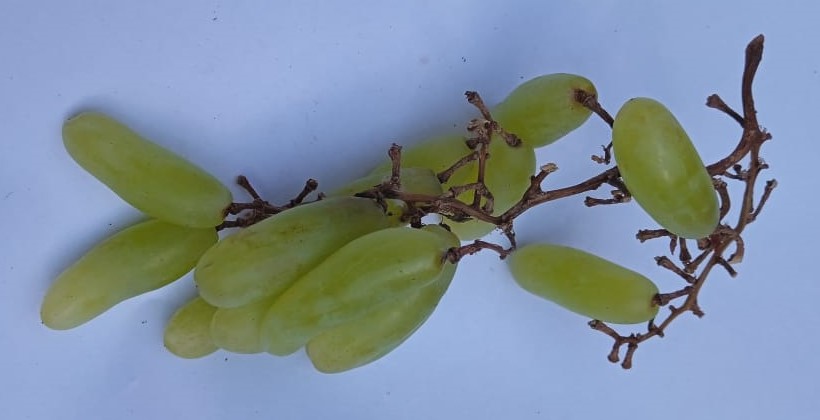
Fruit: grape
Condition: fresh